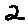
Label: 2